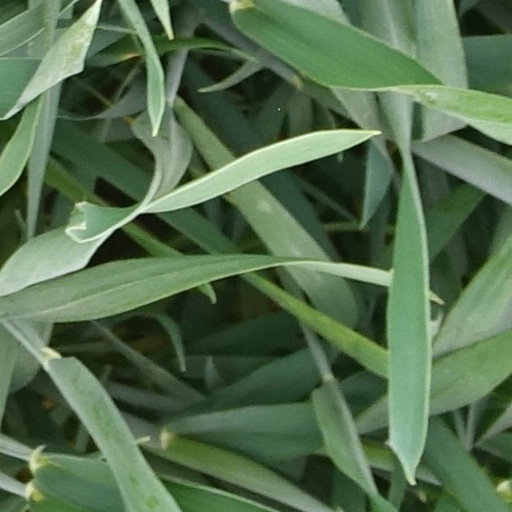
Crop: wheat